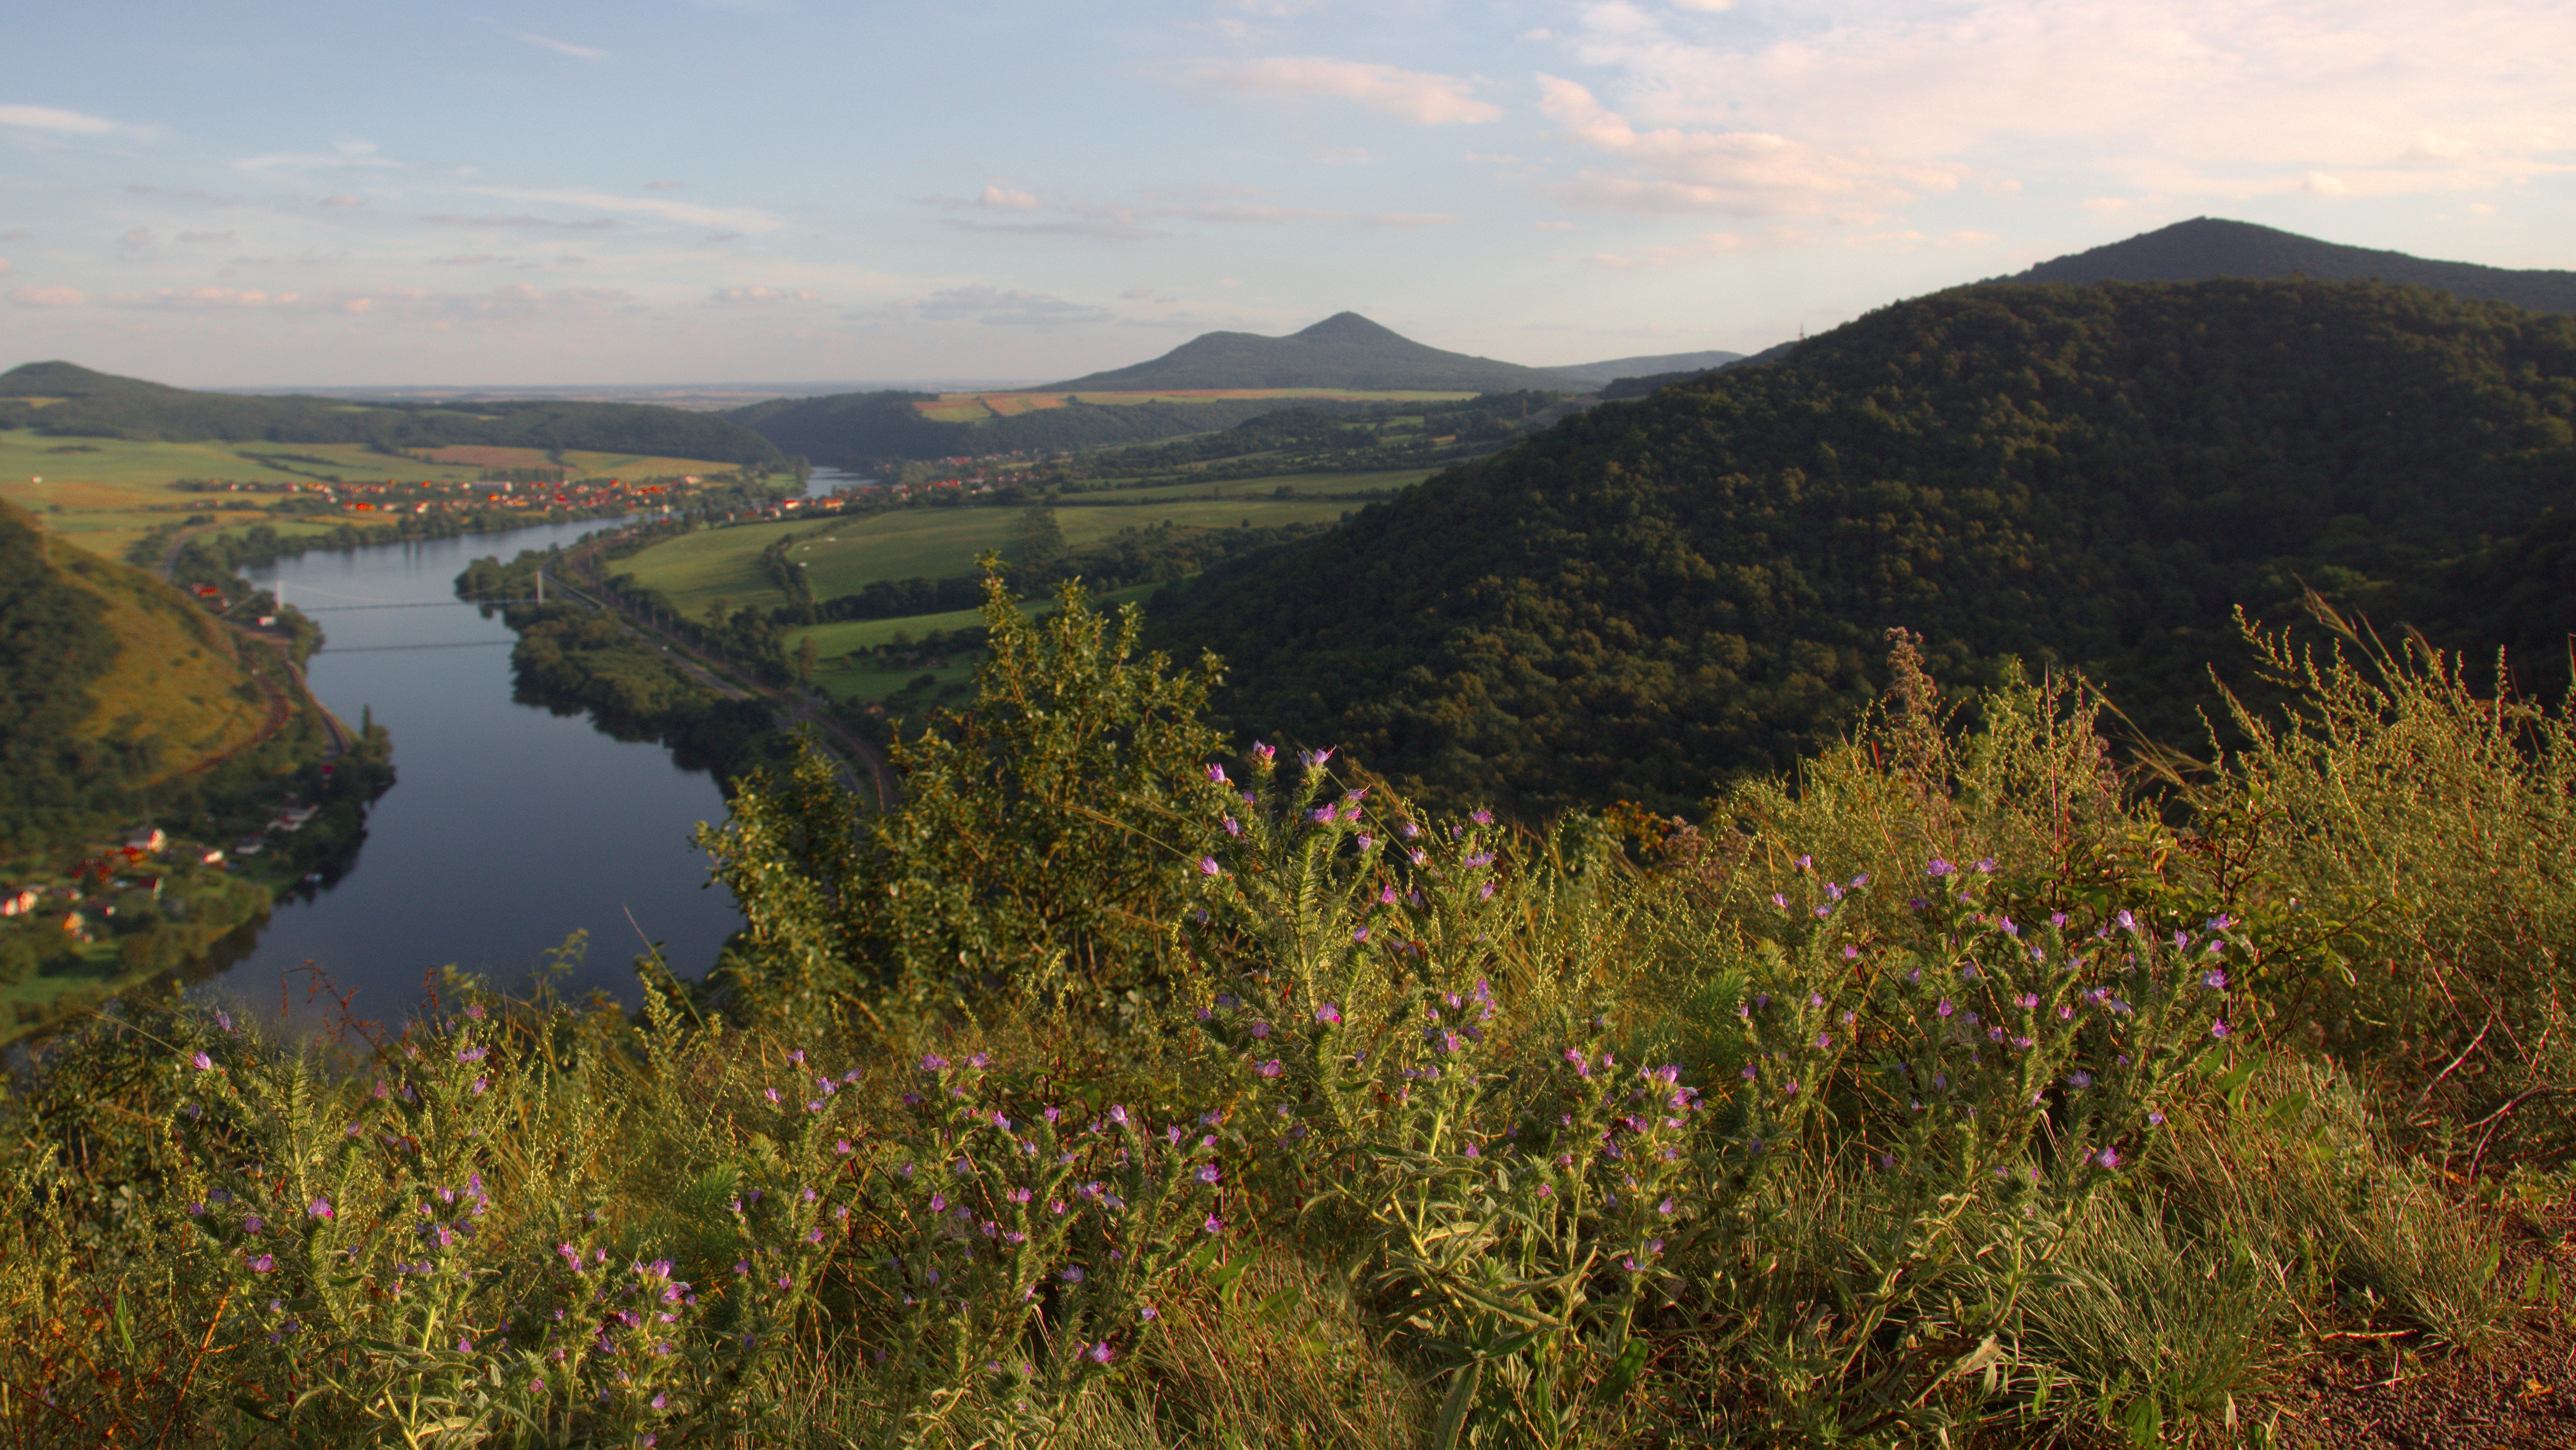
landscape, nature, grass, horizon, wilderness, walking, mountain, sky, sunset, trail, meadow, hill, flower, lake, view, river, valley, mountain range, panorama, travel, europe, ceiling, heaven, autumn, rest, reservoir, tourism, ridge, hills, clouds, plateau, fell, habitat, loch, czech republic, ecosystem, elbe, rural area, landform, gateway to the czech republic, esk st edoho, natural environment, geographical feature, mountainous landforms